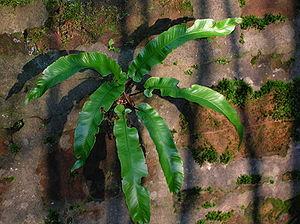
La Scolopendre ou Asplenium scolopendrium var. scolopendrium est une espèce de fougère de la famille des Aspleniaceae. Ses autres noms communs sont Langue de cerf, Herbe à rate ou Herbe hépatique.